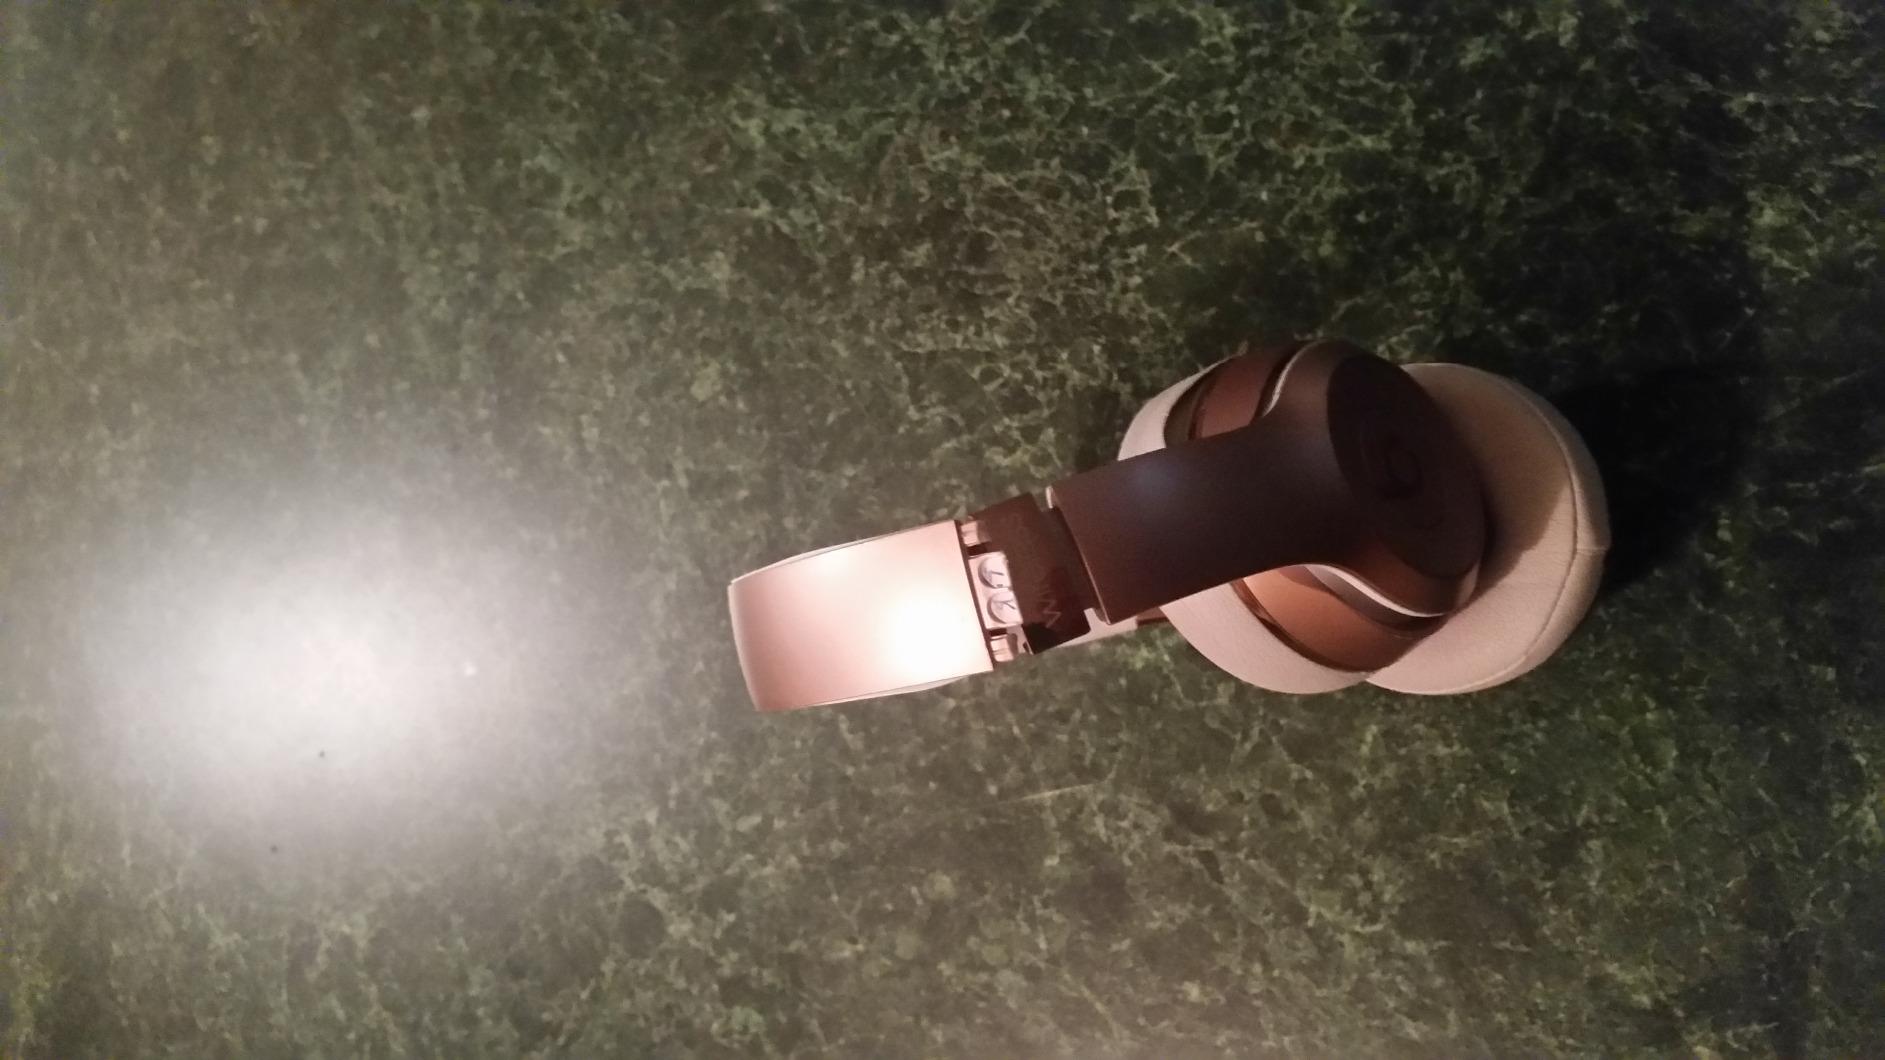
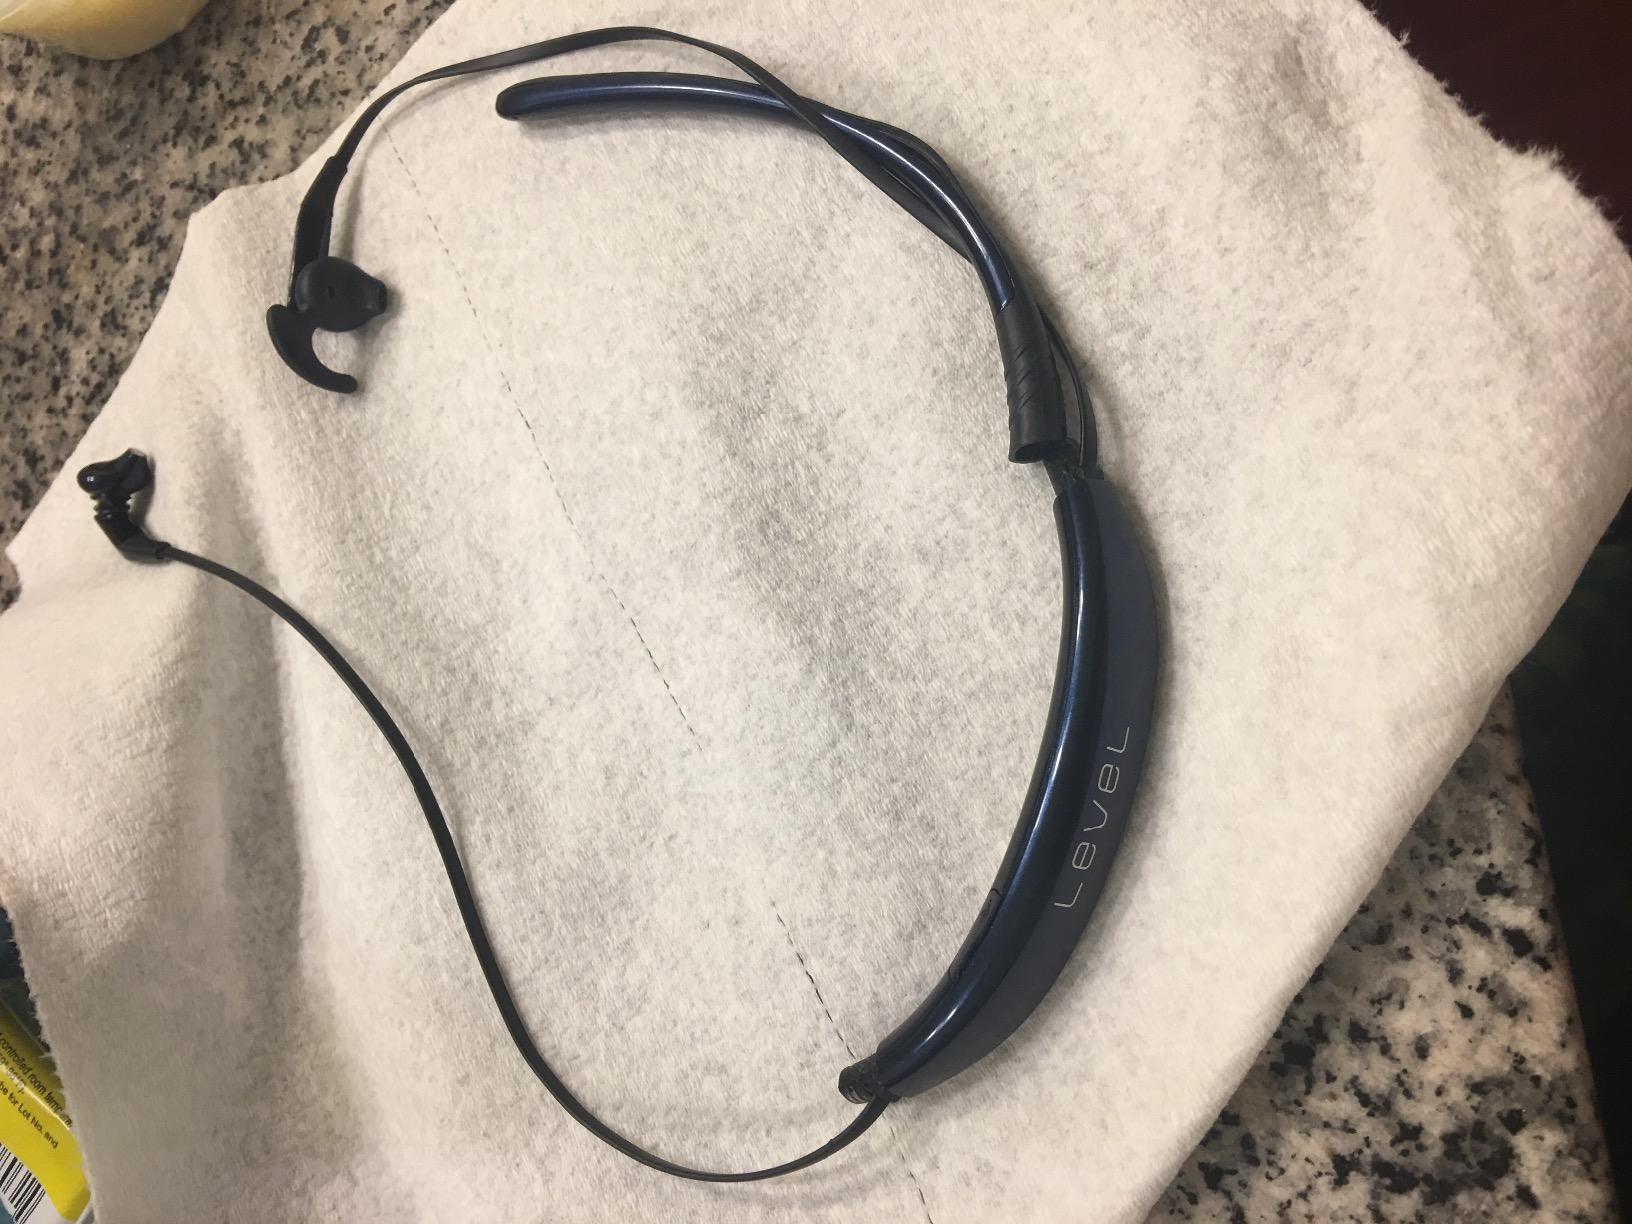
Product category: headphones
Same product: no